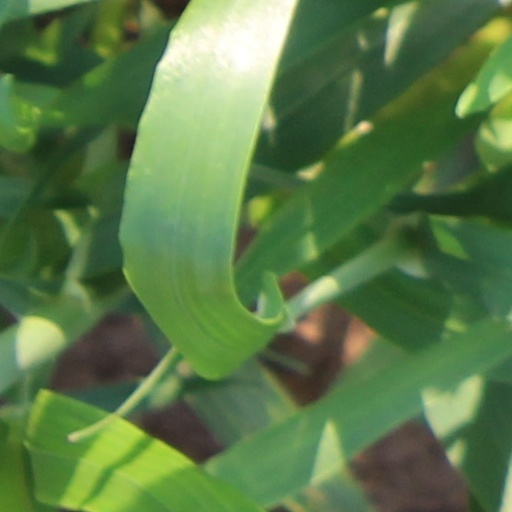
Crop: wheat